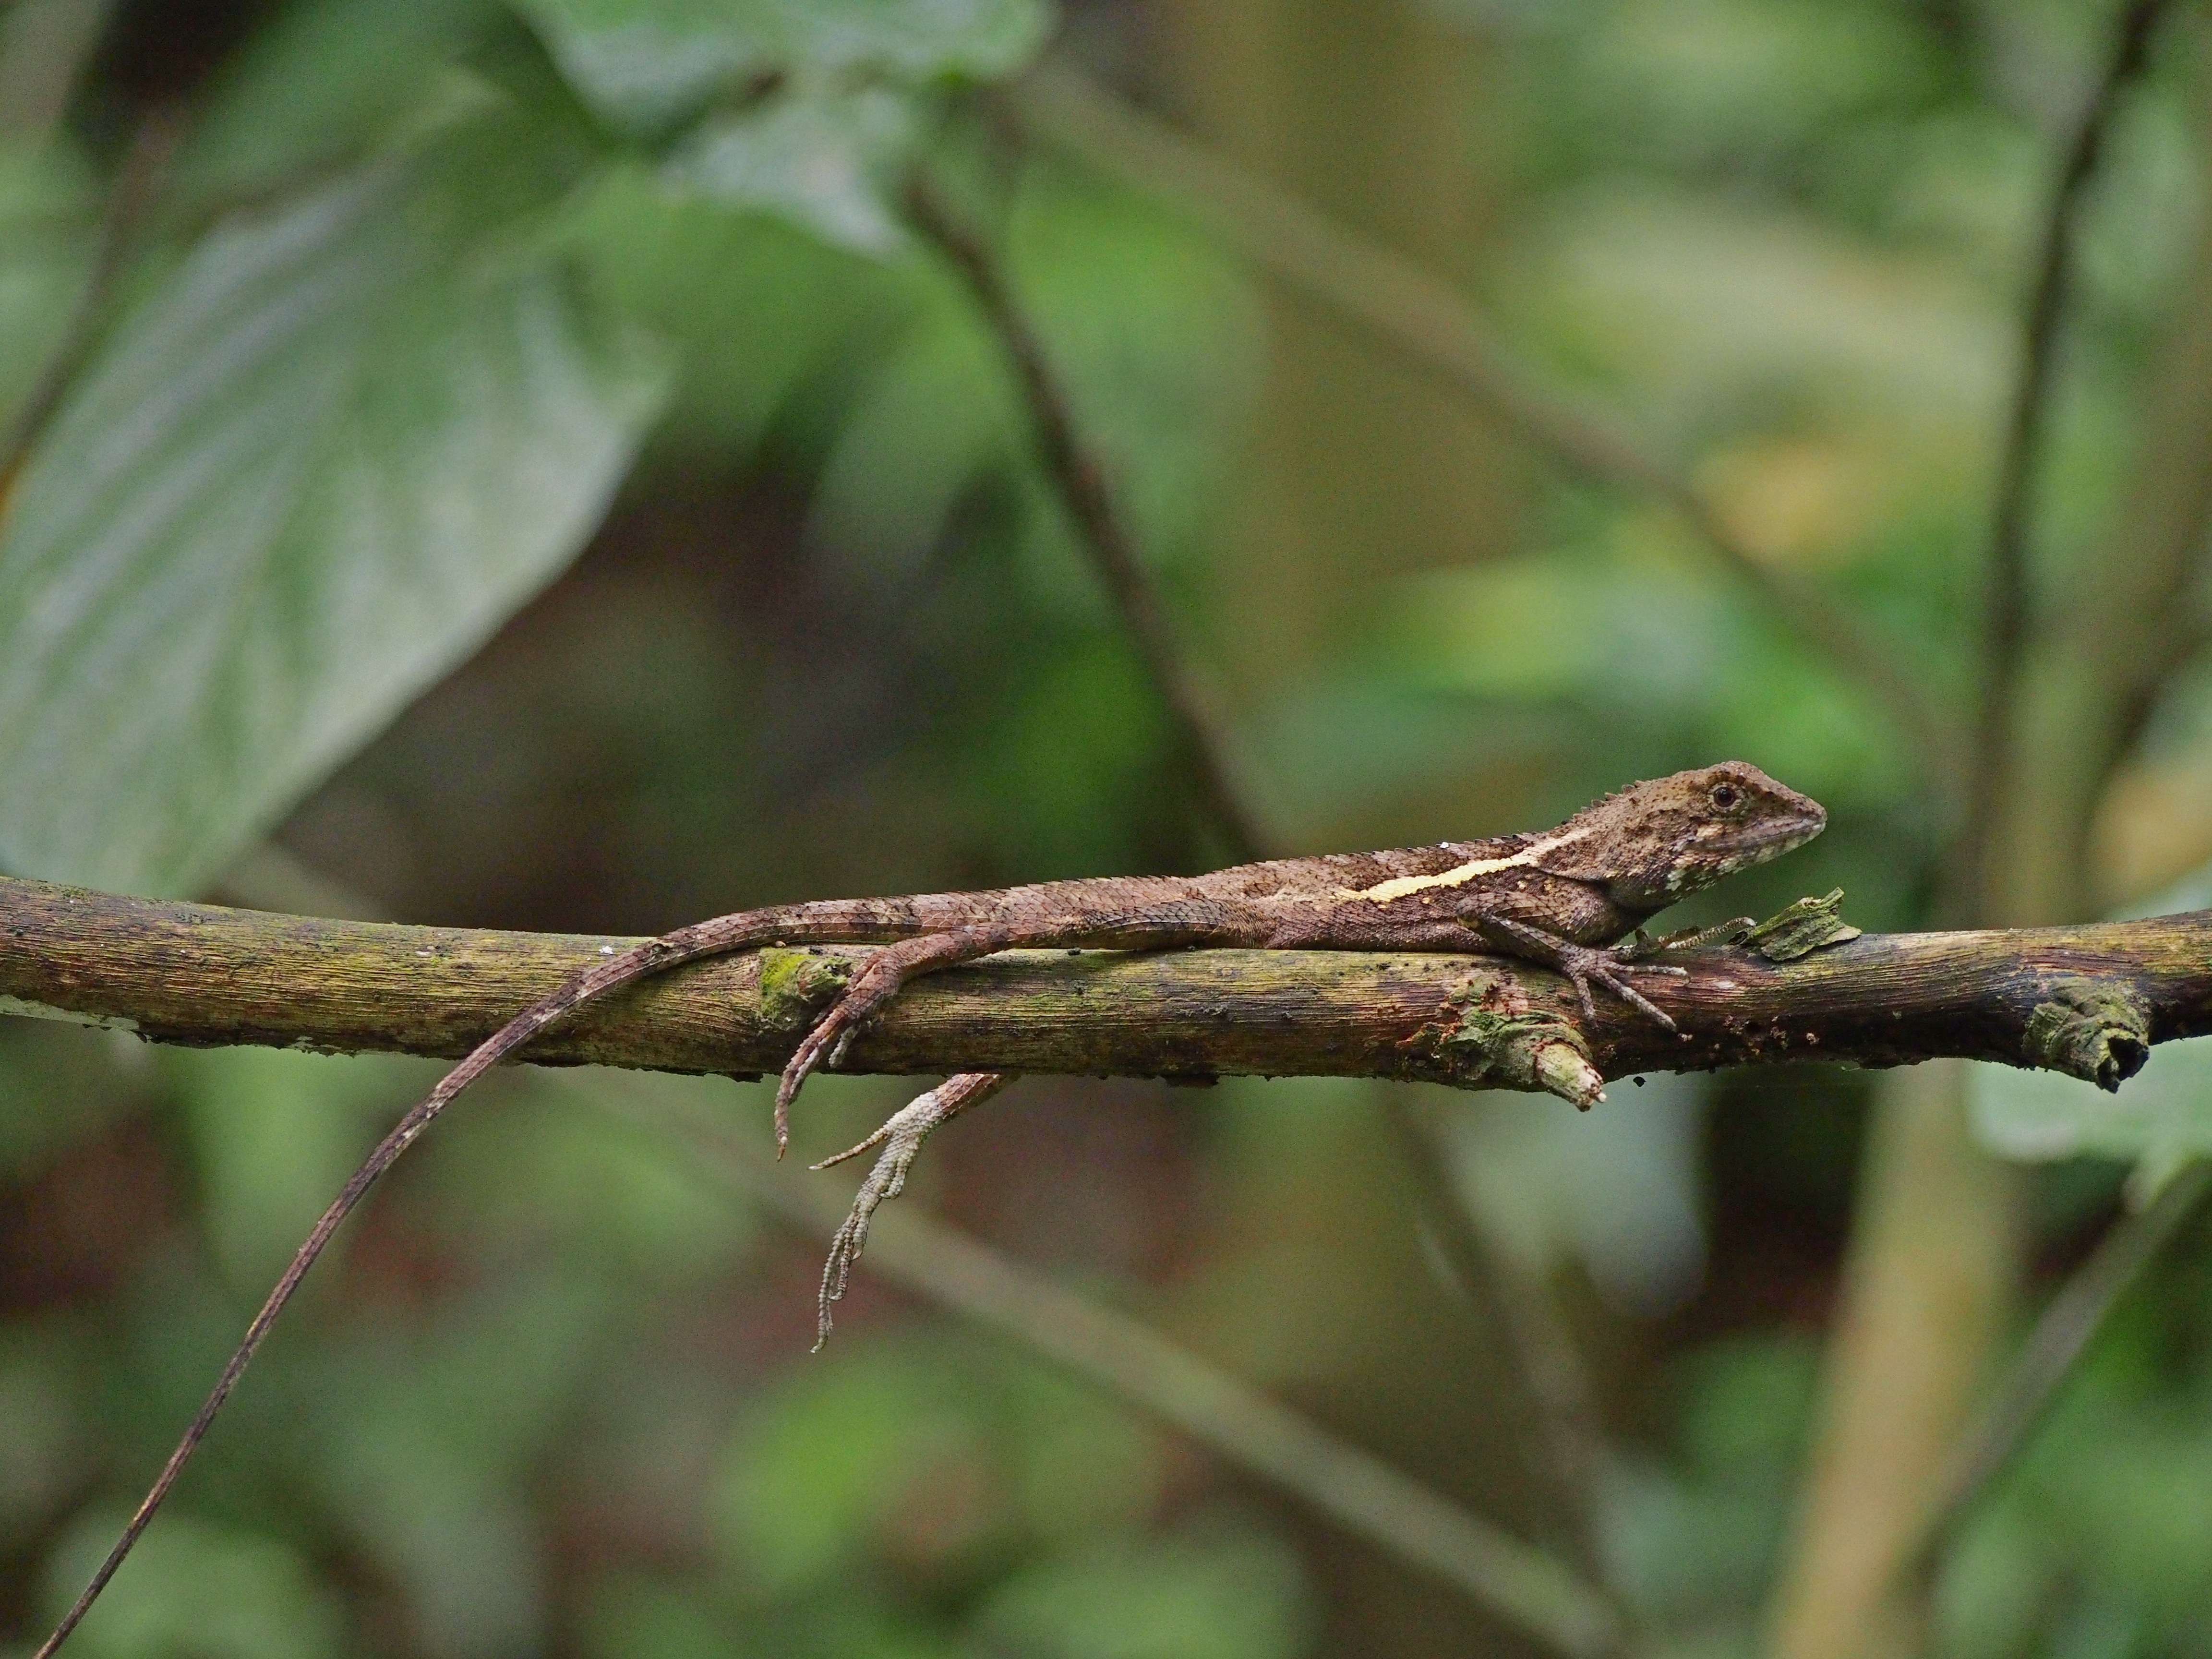
tree, nature, branch, leaf, flower, wildlife, green, insect, botany, rest, reptile, flora, fauna, lizard, twig, close up, macro photography, plant stem, scaled reptile, fat lazy